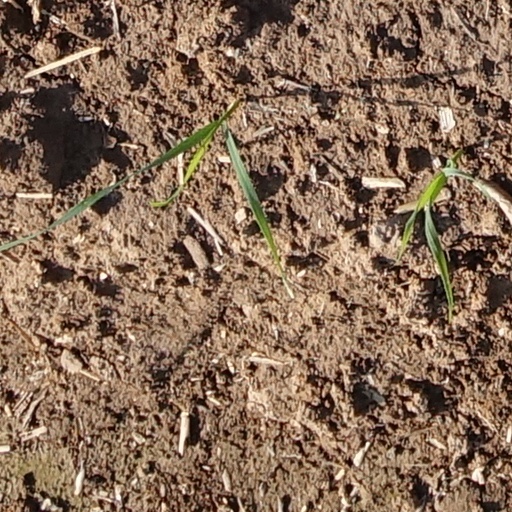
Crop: wheat